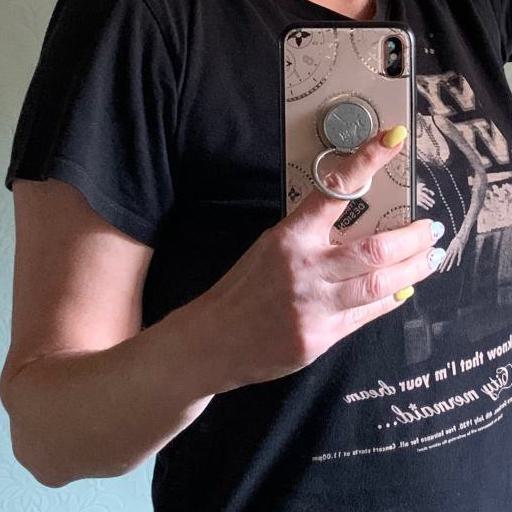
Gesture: no_gesture